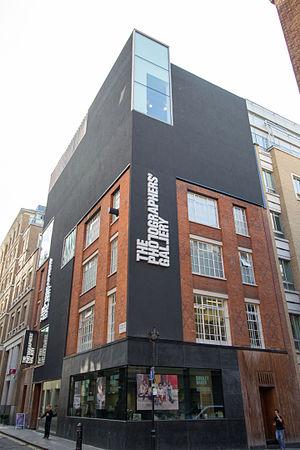
The Photographers' Gallery est une galerie d'art de Londres entièrement consacrée à la photographie.